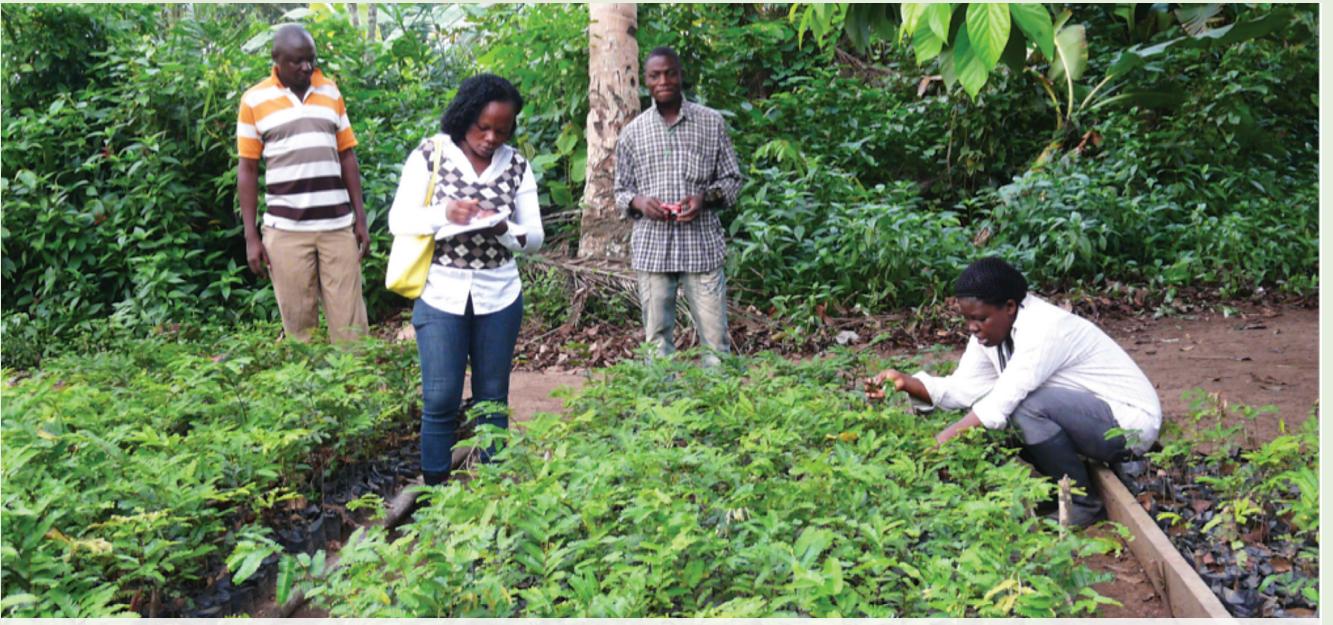
Mtaalamu wa kilimo amewatembelea wakulima wanaosia miche ya miti mbalimbali inayopandwa msituni, ili kuwapa elimu zaidi ya namna bora ya kufanya kazi hii iwe na tija kwa jamii.